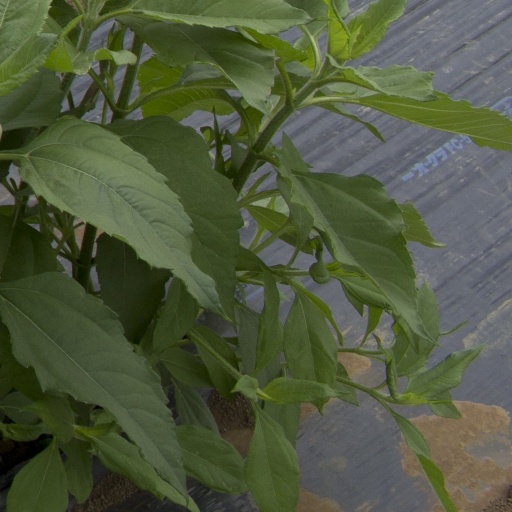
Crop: Jerusalem artichoke